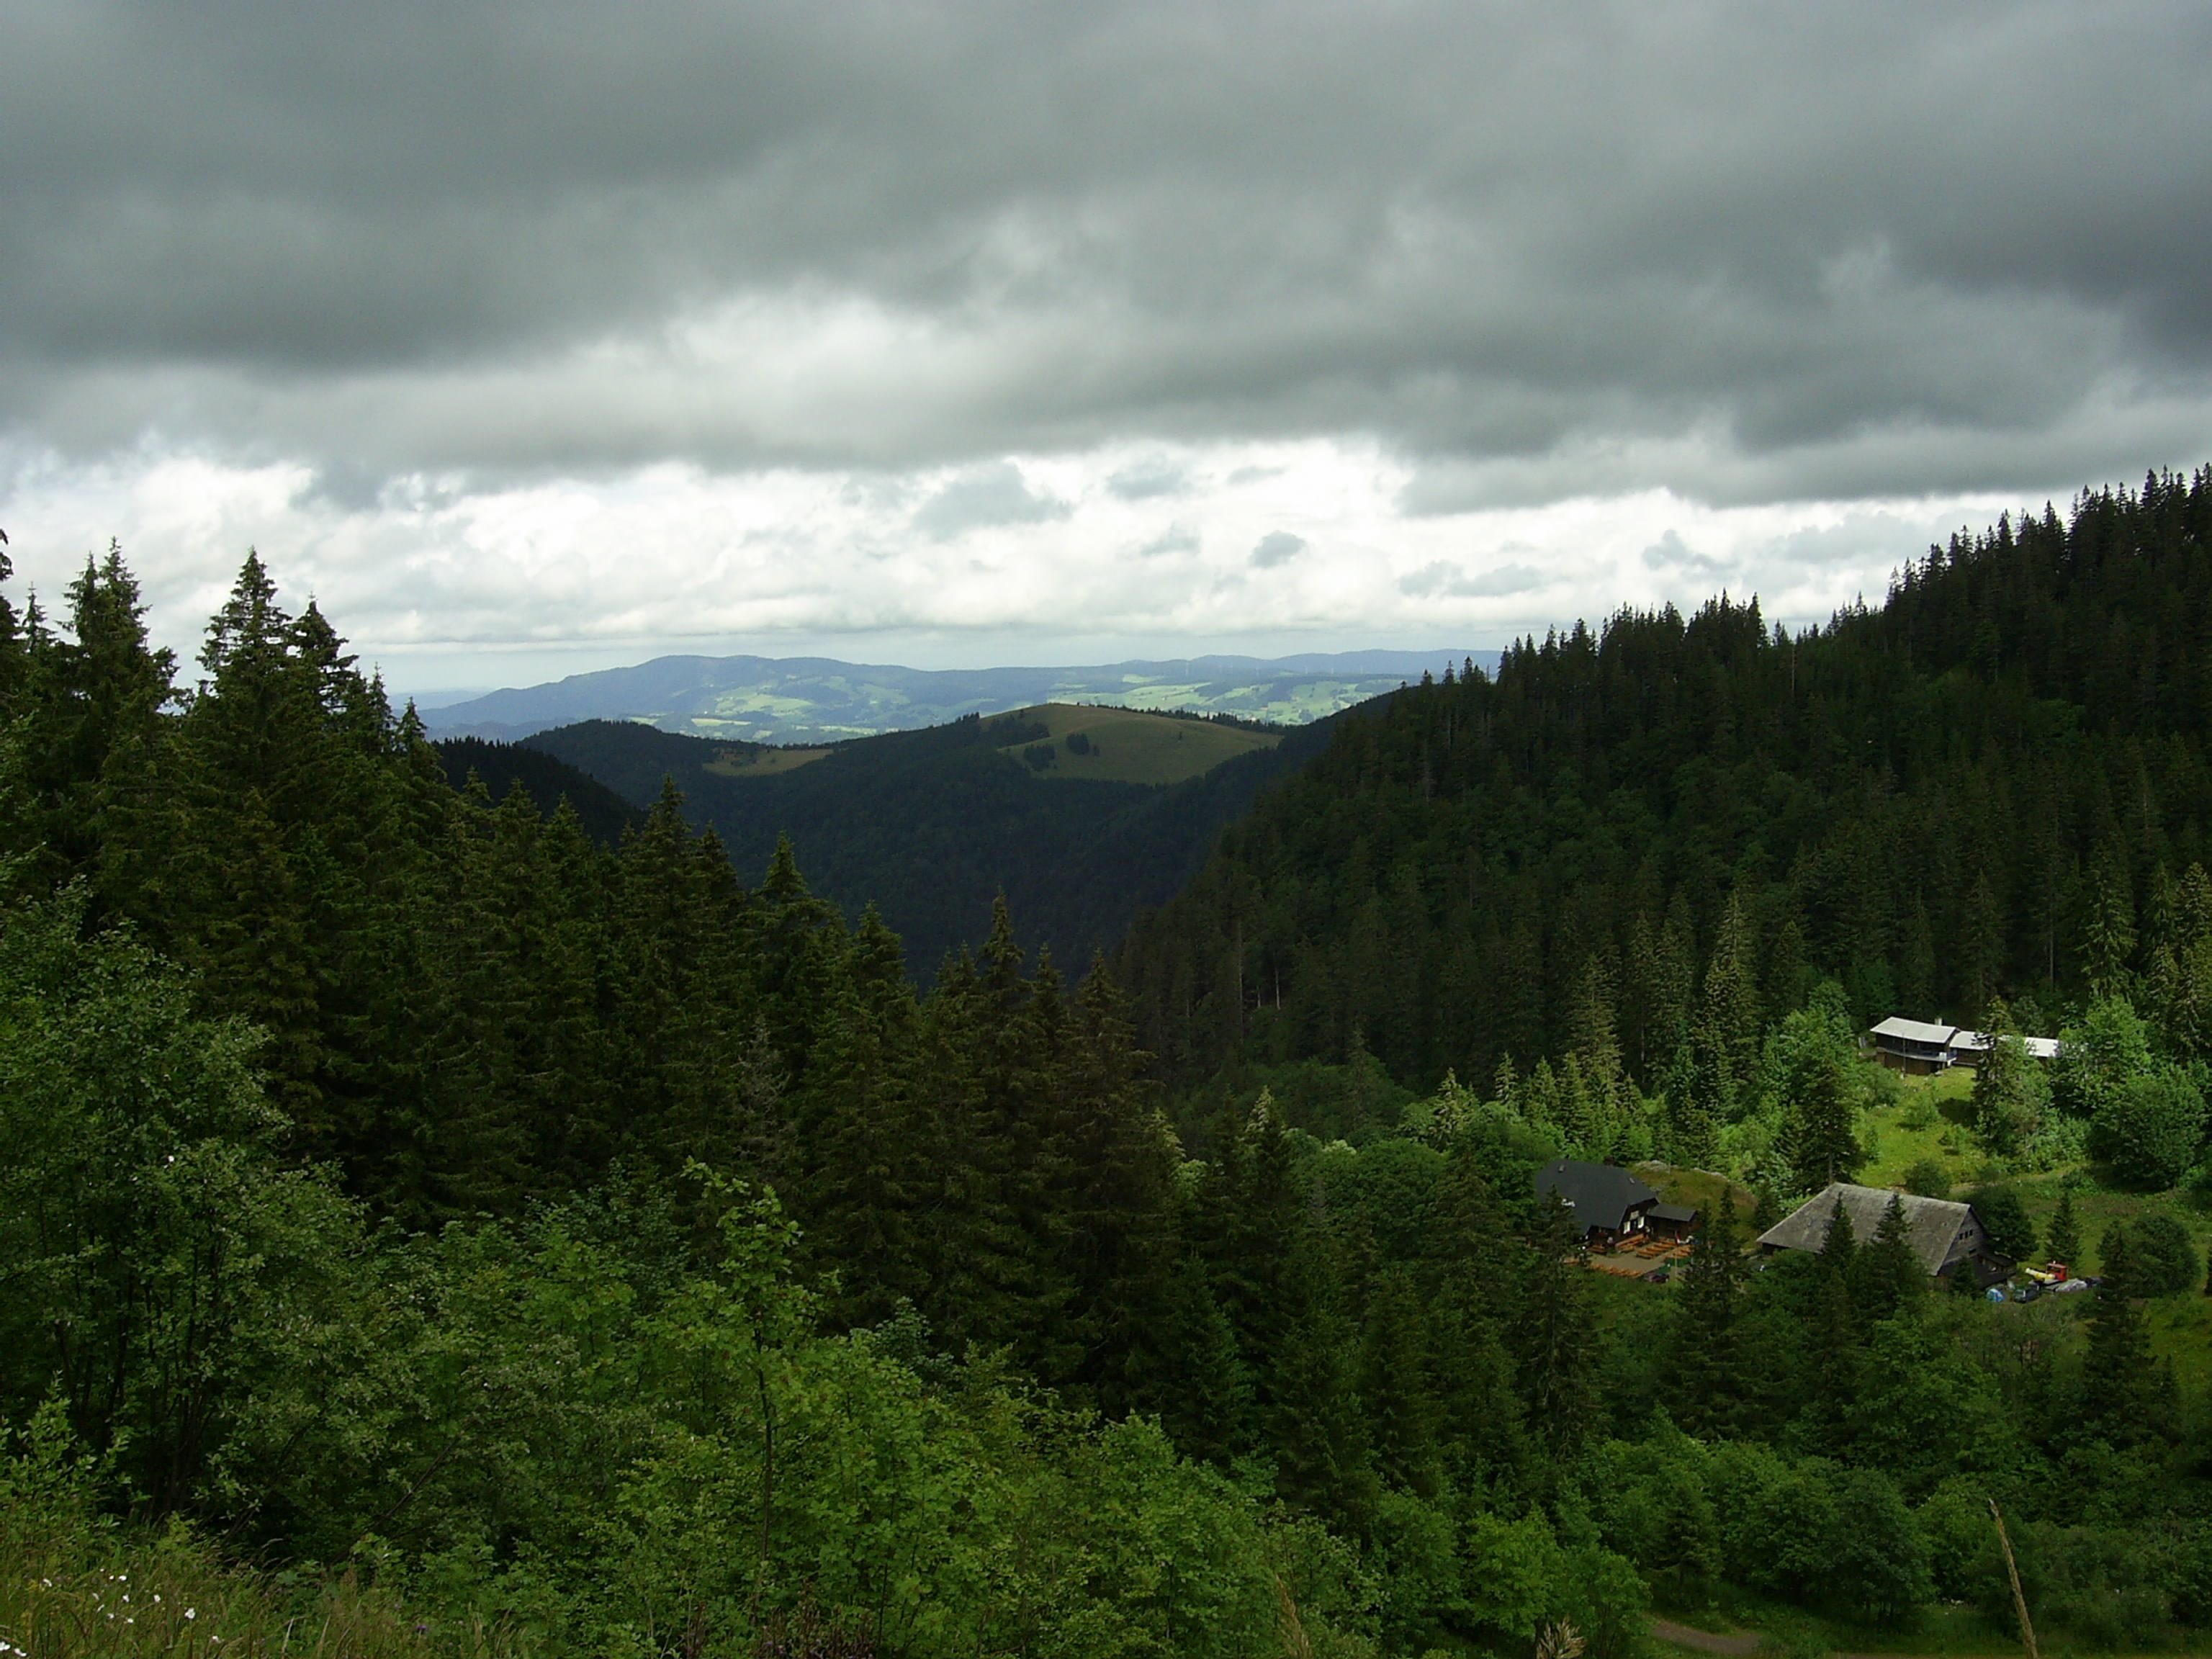
landscape, tree, nature, forest, wilderness, mountain, cloud, meadow, hill, lake, valley, mountain range, highland, ridge, trees, clouds, mountains, alps, plateau, weird, germany, fell, habitat, mood, loch, firs, ecosystem, black forest, weather mood, rural area, landform, mountain pass, natural environment, geographical feature, atmospheric phenomenon, mountainous landforms